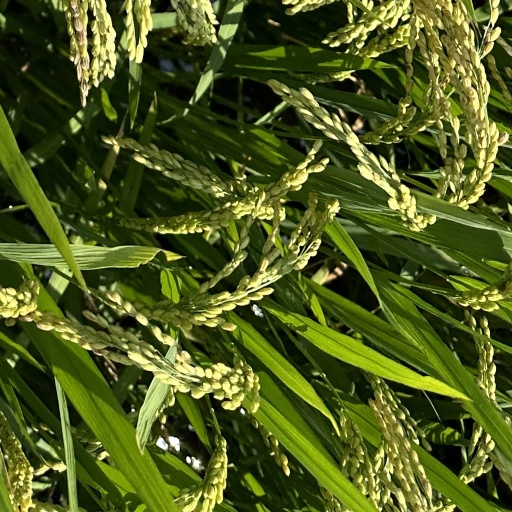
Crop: rice